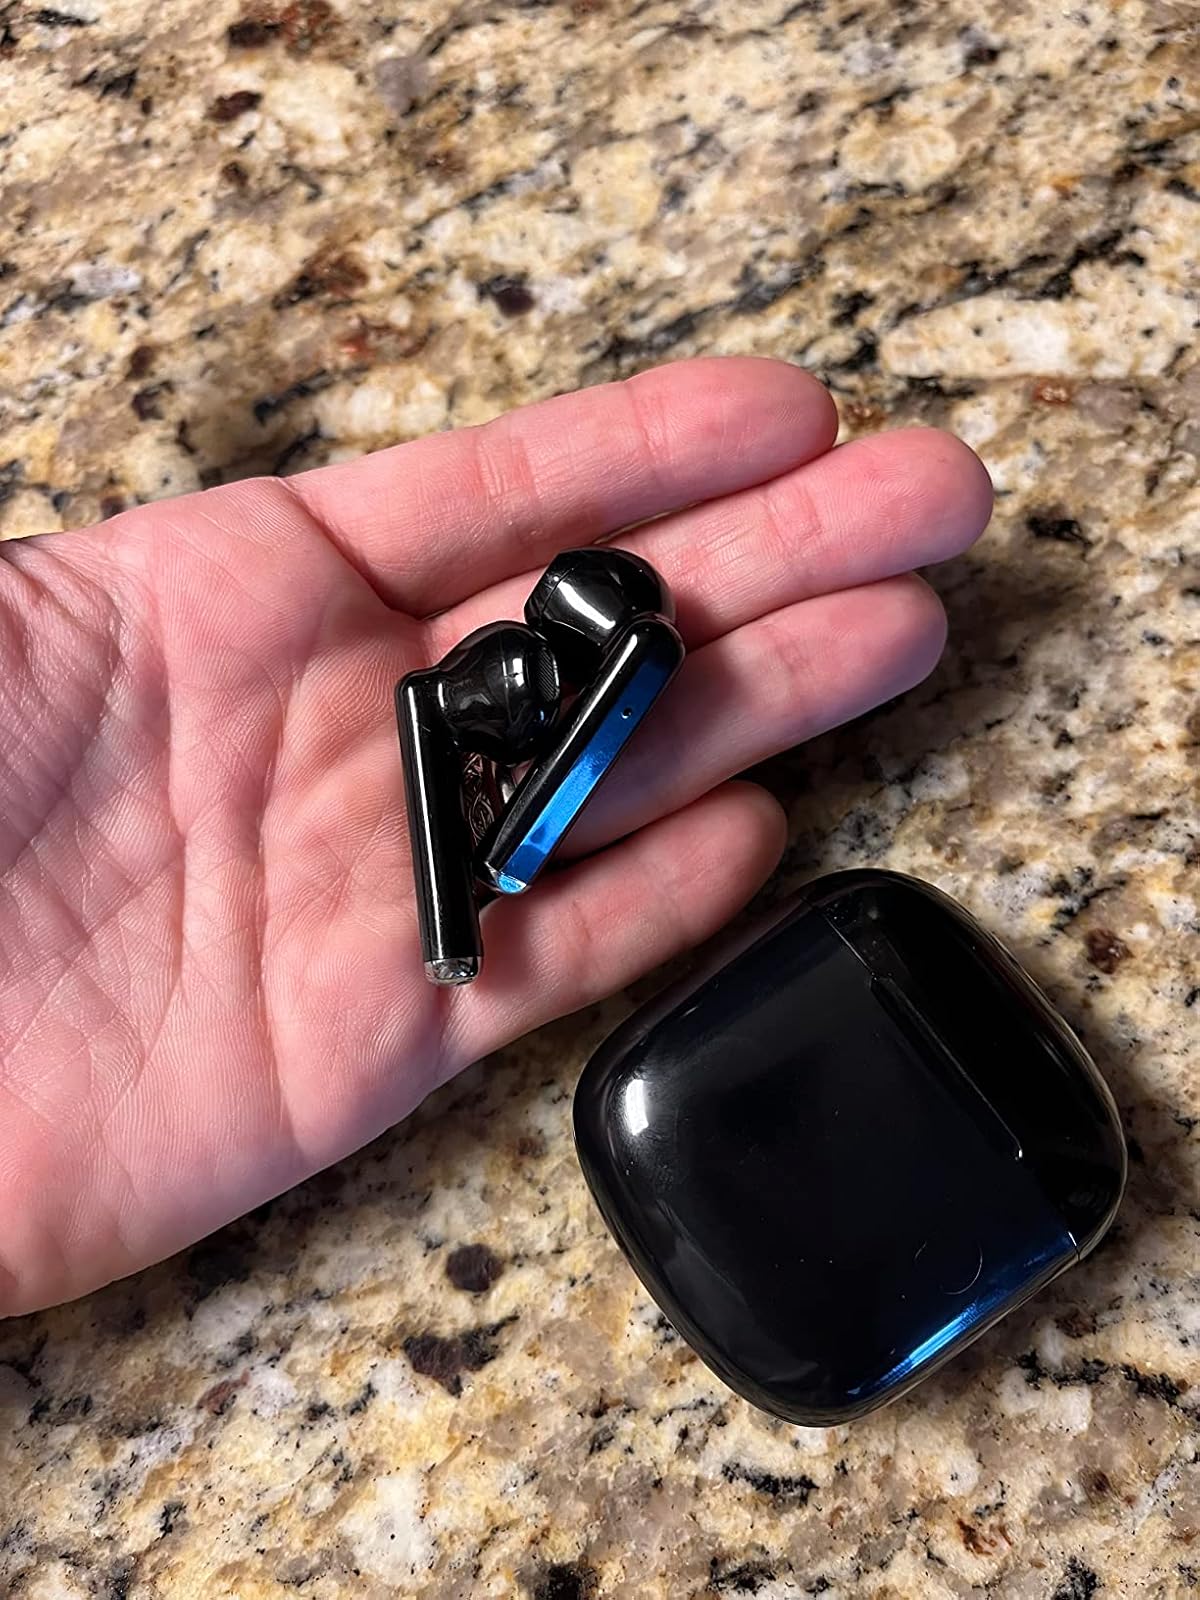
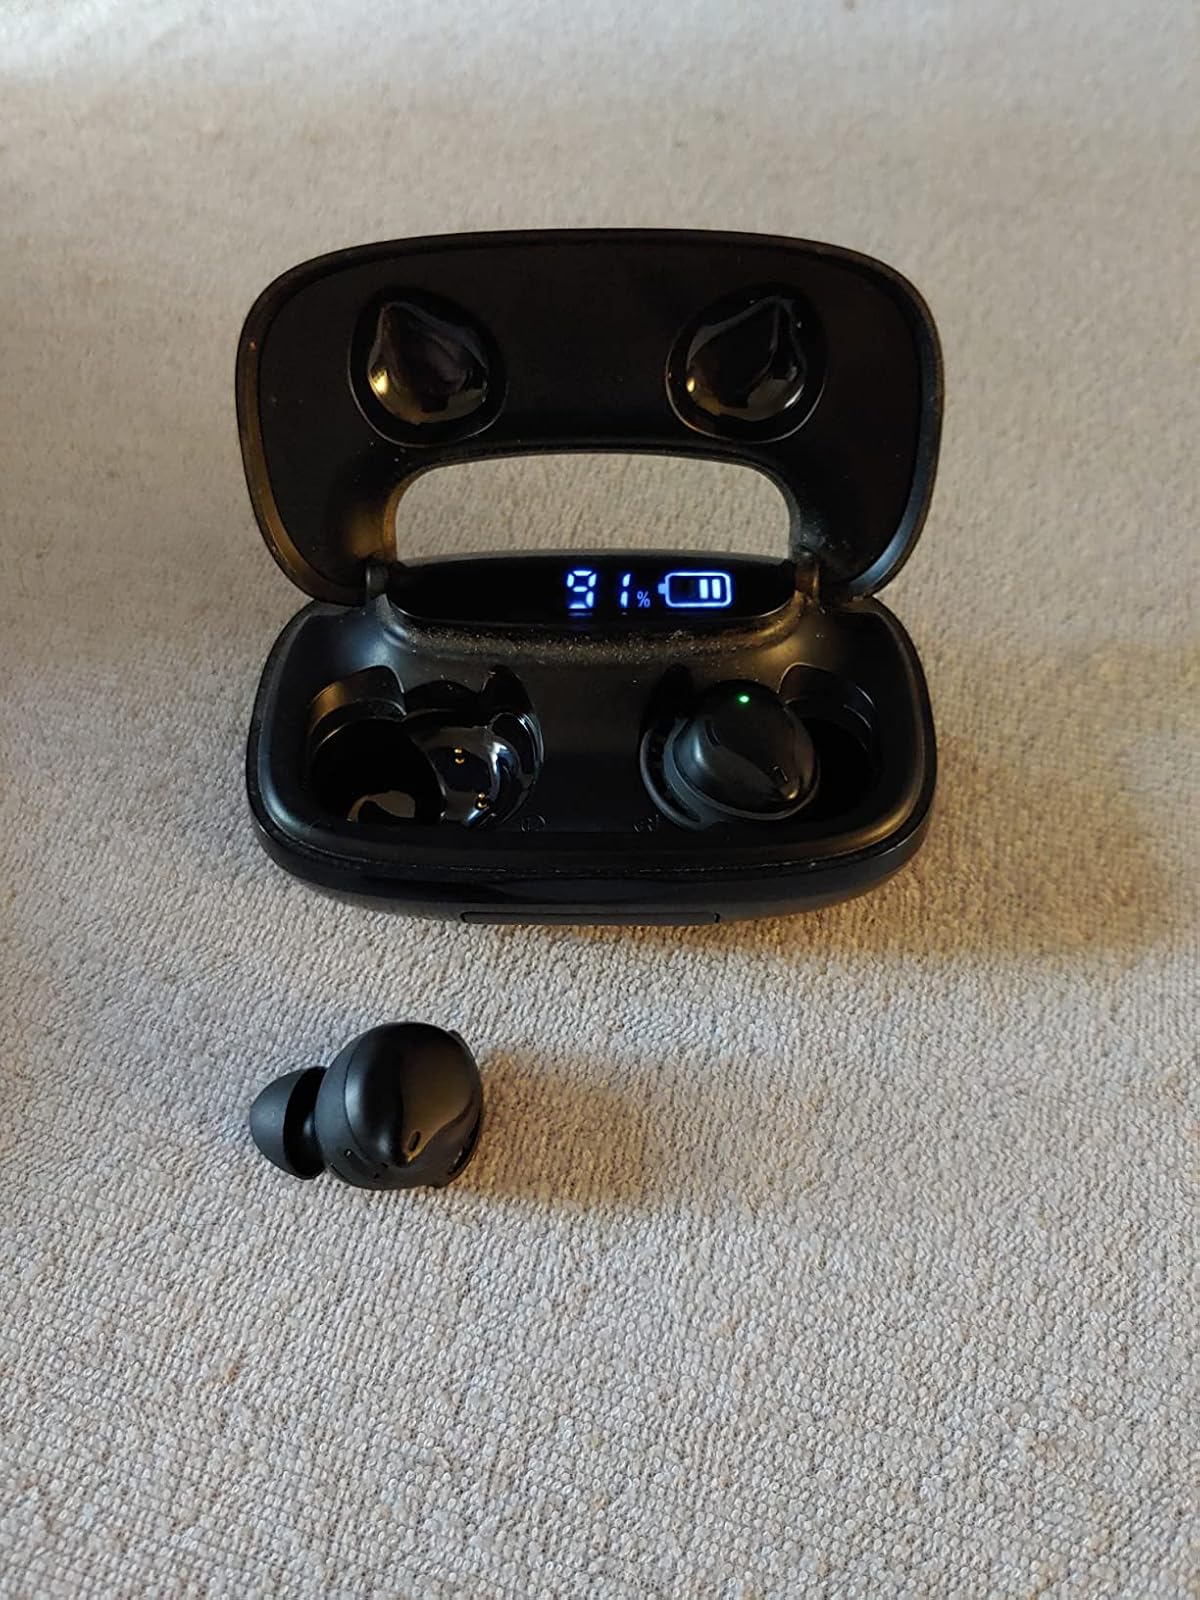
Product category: earbuds
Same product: no